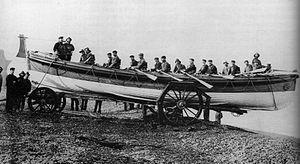
Le RNLB J.C. Madge est un ancien lifeboat de la Royal National Lifeboat Institution. C'était une unité de la Liverpool-class lifeboat, canot non-autoredressable, qui était stationné à la Sheringham Lifeboat Station dans le village côtier anglais de Sheringham, dans le comté de Norfolk au Royaume-Uni de décembre 1904 à juin 1936. Il a été offert sur l'héritage de Mr James C. Madge de Southampton. Après son rachat en 1989 et sa restauration, il est exposé au The Mo Sheringham Museum où se trouve aussi le RNLB The Manchester Unity of Oddfellows et le RNLB Forester's Centenary.